New England's Dark Day

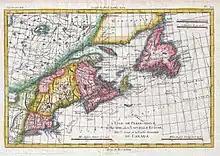
1780 map of the region

New England's Dark Day occurred on May 19, 1780, when an unusual darkening of the daytime sky was observed over the New England states and parts of eastern Canada. The primary cause of the event is believed to have been a combination of smoke from forest fires, a thick fog, and cloud cover. The darkness was so complete that candles were required from noon on. It did not disperse until the middle of the next night.